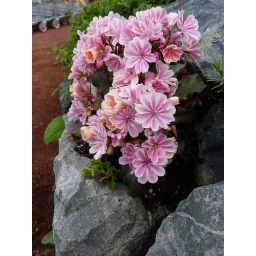
Lewisia cotyledon growing in rock wall